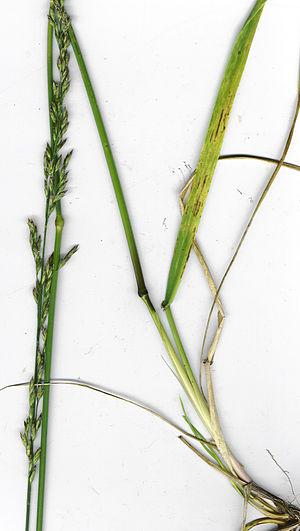
Les Loliinae sont une sous-tribu de plantes monocotylédones de la famille des Poaceae, sous-famille des Pooideae, qui comprend une dizaine de genres.